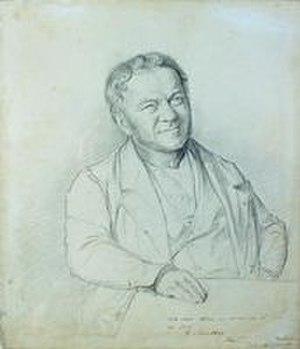
Henri Beyle, plus connu sous le pseudonyme de Stendhal, né le 23 janvier 1783 à Grenoble et mort d'apoplexie le 23 mars 1842 dans le 2ᵉ arrondissement de Paris, est un écrivain français, connu en particulier pour ses romans Le Rouge et le Noir et La Chartreuse de Parme.
Le château de Brangues est un château de plaisance, des XVIIᵉ et XVIIIᵉ siècles, qui réemploie les restes d'une ancienne maison forte du XIVᵉ siècle, qui se dresse sur la commune de Brangues dans le département de l'Isère en région Rhône-Alpes.
Villard-de-Lans [vilaʁ.də.lɑ̃] est une commune française située, géographiquement dans le massif du Vercors, administrativement dans le département de l'Isère, en région Auvergne-Rhône-Alpes et, autrefois rattachée à l'ancienne province du Dauphiné.